Leblanc (musical instrument manufacturer)

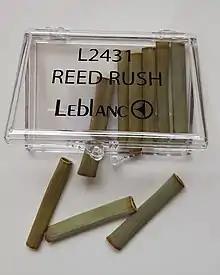
Reed rush from Leblanc

Leblanc broadened its product line and distribution with the acquisition of several other companies: the Frank Holton Company (manufacturer of brass instruments) in 1964; the Bublitz Case Company, manufacturer of musical instrument cases in 1966; the Woodwind Company (manufacturer of woodwind mouthpieces) in 1968; and the Martin Band Instrument Company (brand rights and distribution network for brass instruments and saxophones) acquired from the Wurlitzer Co. in 1971.